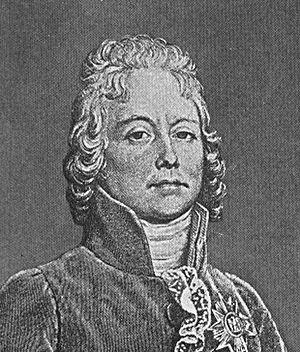
Le ministère de Charles-Maurice de Talleyrand-Périgord est un ministère de la Restauration, sous la Seconde Restauration, conduit par le prince de Talleyrand qui dure du 9 juillet 1815 au 26 septembre 1815 sous le règne de Louis XVIII.
Charles-Maurice de Talleyrand-Périgord, communément nommé Talleyrand, est un homme d'État et diplomate français, né le 2 février 1754 à Paris, mort dans cette même ville le 17 mai 1838.